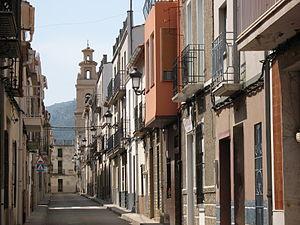
Benigembla, en valencien et officiellement, est une commune d'Espagne de la province d'Alicante dans la Communauté valencienne. Elle est située dans la comarque de la Marina Alta et dans la zone à prédominance linguistique valencienne.